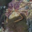
Label: cra